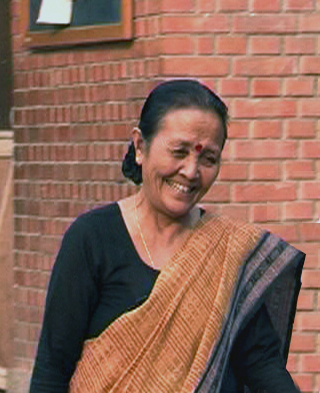
อนุราธา โกอิราลา

| name = อนุราธา โกอิราลา
| image = Anuradha.jpg
| caption = โกอิราลาเมื่อปี 2011
| birth_name = อนุราธา กุรุง
| nationality = Nepalis|เนปาลี
| occupation = Social activist|นักสังคมสงเคราะห์
| party = Nepali Congress|พรรคคองเกรสเนปาล
| spouse = Dinesh Prasad Koirala|ทิเนศ ประสาท โกอิราลา
| children = มนิศ โกอิราลม
| parents = ประตาปสิงห์ กุรุง, ลักษมีเทวี กุรุง
| office1 = Governor of Bagmati Province|ผู้ว่ากาาแคว้นพคมาตีคนที่ 1
| 1blankname1 = Chief Minister|มุขมนตรี
| 1namedata1 = Dormani Poudel|โทรมณี ปูเฑล
| president1 = Bidhya Devi Bhandari|วิทยาเทวี ภัณฑารี
| successor1 = Bishnu Prasad Prasain|วิษณุปรสาท ประไสน์
| term_start1 = 19 มกราคม 2018
| term_end1 = 3 พฤศจิกายน 2019
| predecessor1 = ประเดิมตำแหน่ง
| image_size = 200px
อนุราธา โกอิราลา (อักษรโรมัน: Anuradha Koirala, สกุลเดิม กุรุง; Gurung, เกิด 14 เมษายน 1949) เป็นsocial activist|นักสังคมสงเคราะห์ชาวเนปาล ผู้ก่อตั้งองค์การไม่แสวงผผลกำไร Maiti Nepal|ไมติเนปาล ซึ่งดูแลเหยื่อslavery|การค้าเพศในเนปาล เธอได้รับแต่งตั้งเป็นผู้ว่าการคนที่หนึ่งของBagmati Province|แคว้นพคมาตี ดำรงตำแหน่งระหว่างปี 2018 – 2019 โดยรัฐบาลเนปาลเป็นผู้มอบหมาย
ไมติเนปาลเปิดให้บริการศูนย์พักพิงฟื้นฟูในกาฐมาณฑุและบ้านพักรอการเปลี่ยนถ่ายในเมืองบนพรมแดนกับอินเดีย และสถาบันในกาฐมาณฑุหนึ่งแห่ง คำว่าไมติ มาจากภาษาเนปาลแปลว่าบ้านแม่ องค์การดำเนินกิจกรรมในการให้ที่พักพิงแก่เหยื่อค้าเพศจากอินเดียจนกว่าจะสามารถเดินทางกลับภูมิลำเนา หรือจนกว่าจะสามารถออกไปตั้งต้นใช้ชีวิตเองได้โดยอิสระ ระหว่างปี 1993 ถึง 2022 มีสตรีและเด็กหญิงมากกว่า 50,002 คนที่ได้รับการฟื้นฟูและดูแลโดยองค์การนี้ นอกจากการให้ที่พักพิงแล้ว องค์การยังมีภารกิจในการส่งคืนสตรีกลับยังครอบครัว ตรวจตราพื้นที่พรมแดนเนปาลกับอินเดียร่วมกับตำรวจและหน่วยกฎหมาย รวมถึงช่วยสตรีที่ค้าบริการในอินเดียโดยความช่วยเหลือร่วมกับหน่วยงานรัฐของอินเดีย
โกอิราลาได้รับรางวัลความกล้าหาญแห่งจิต (Courage of Conscience Award) โดยเดอะพีชแอบบี (The Peace Abbey) ในSherborn, Massachusetts|เชอร์บอร์น รัฐแมสซาชูเซตส์เมื่อ 25 สิงหาคม 2006. peaceabbey. org และชนะCNN Heroes|รางวัลวีรชนแห่งปีของซีเอ็นเอ็นประจำปี 2010 และยังได้รับการเชิดชูให้เป็น "Mother Teresa|แม่ชีเทเรซา" ของเนปาล
ในปี 2017 โกอิราลาเข้าร่วมเป็นสมาชิกNepali Congress|พรรคคองเกรสเนปาล
==อ้างอิง==
หมวดหมู่:นักสังคมสงเคราะห์ชาวเนปาล